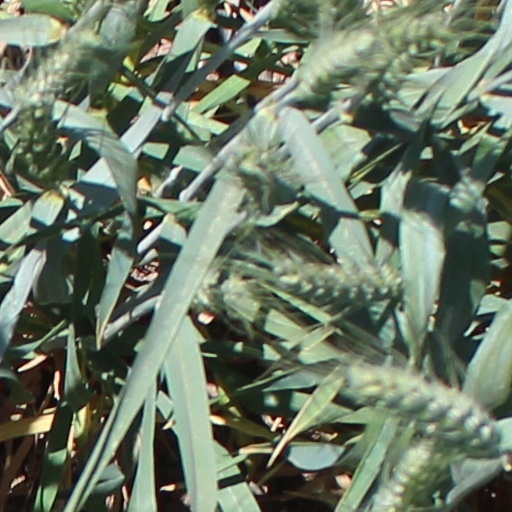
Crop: wheat